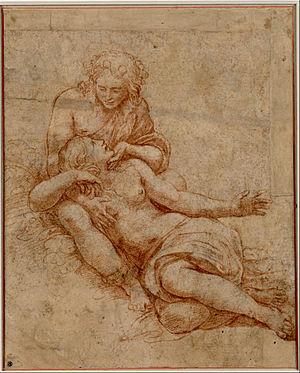
Les fresques de la galerie Farnèse, situées dans le palais Farnèse à Rome, sont une œuvre d'Annibale Carracci exécutée en plusieurs étapes en 1597, puis entre 1606 et 1607. Ont également participé à leur réalisation, son frère Agostino Carracci et quelques-uns des élèves d'Annibale parmi lesquels Le Dominiquin ou le fils d'Agostino et élève de ce dernier et d'Annibale, Antonio Carracci.